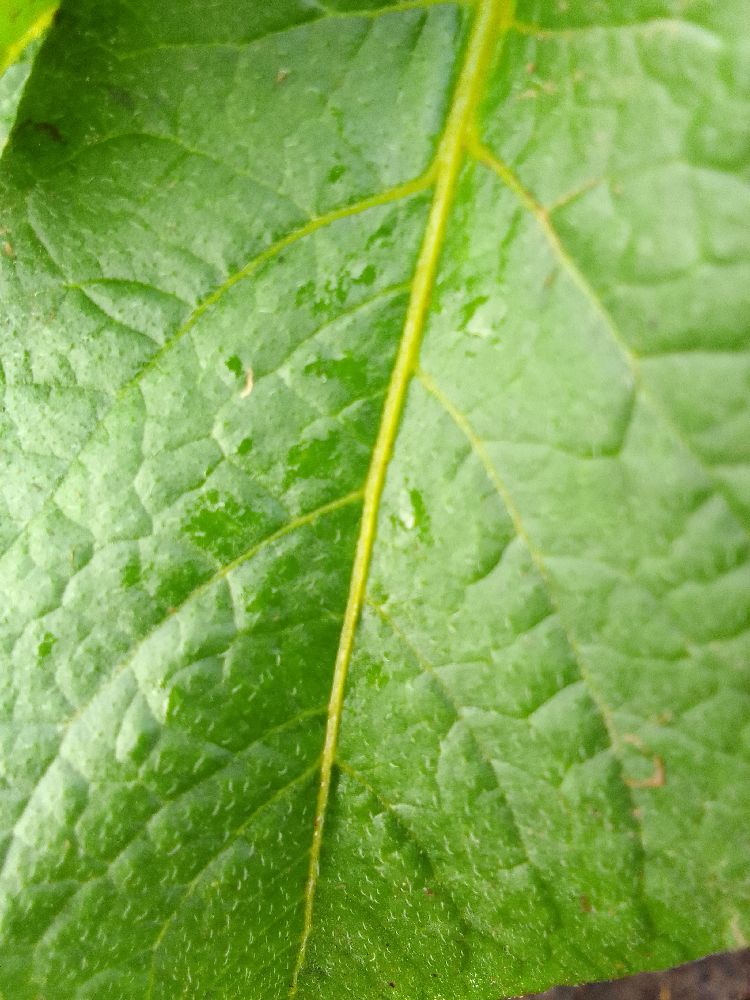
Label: Healthy